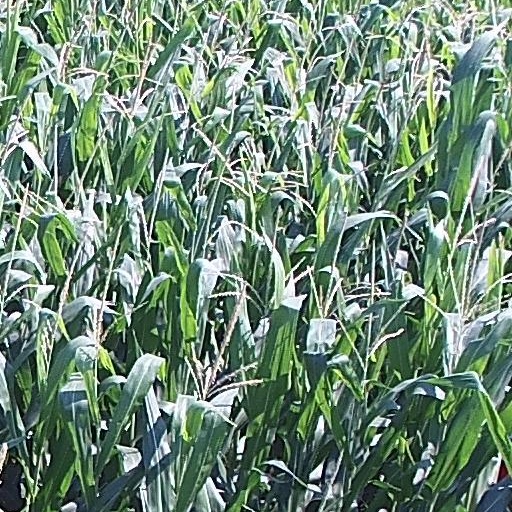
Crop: maize; corn